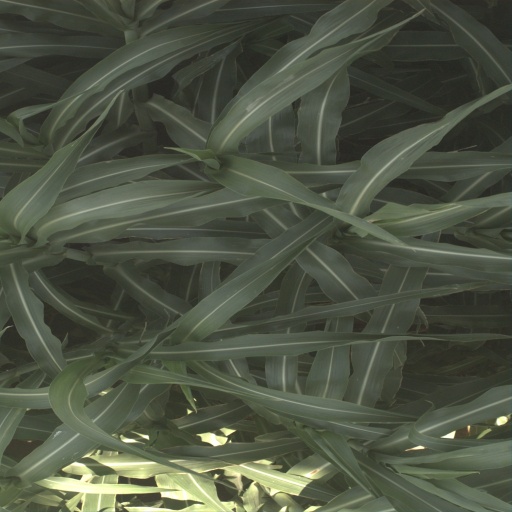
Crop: sorghum